2015–16 New Year's Eve sexual assaults in Germany

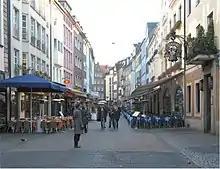
103 sexual offences were reported in the city centre of Düsseldorf.

During New Year's Eve 2015–16, only one telephone call concerning sexual harassment, at 03:00, reached the Hamburg police. On New Year's Day, 14 people have reported to the Hamburg police to have been sexually assaulted on New Year's Eve, but those earliest reports were then lost in the police records, to be rediscovered around 20 January.